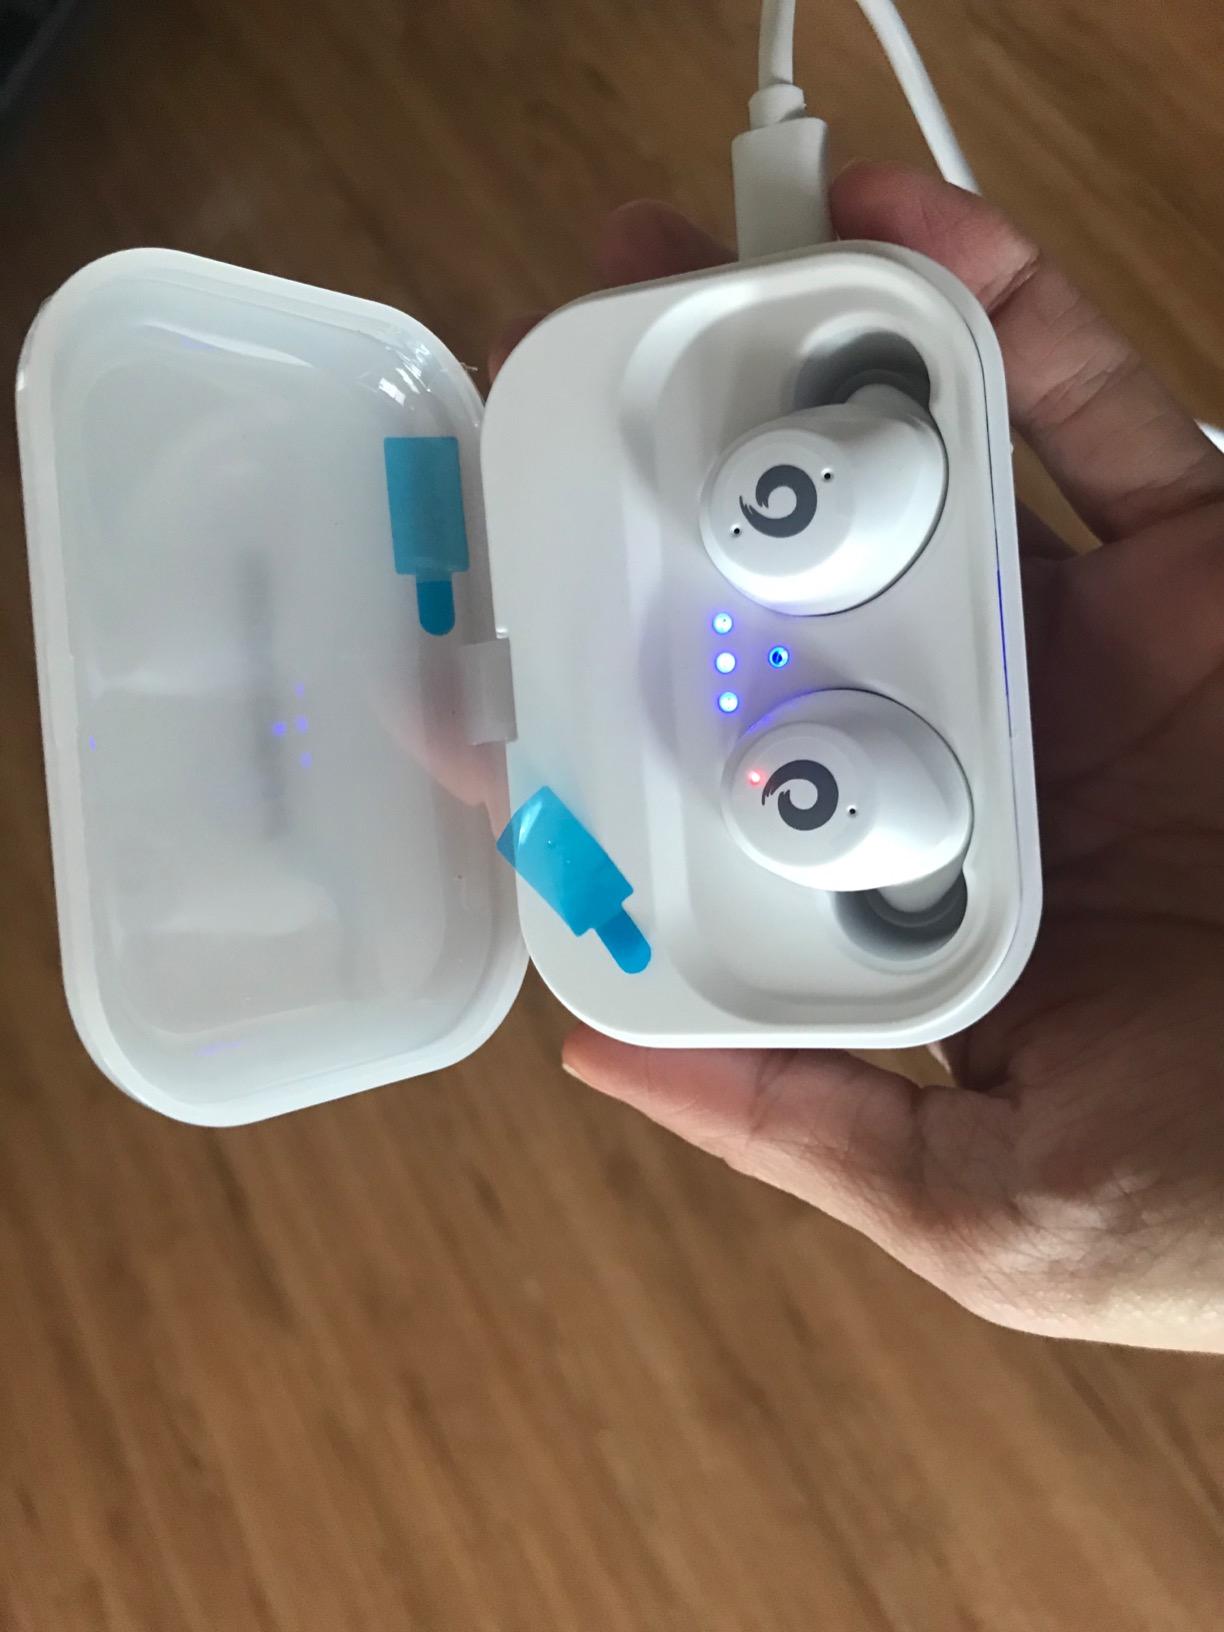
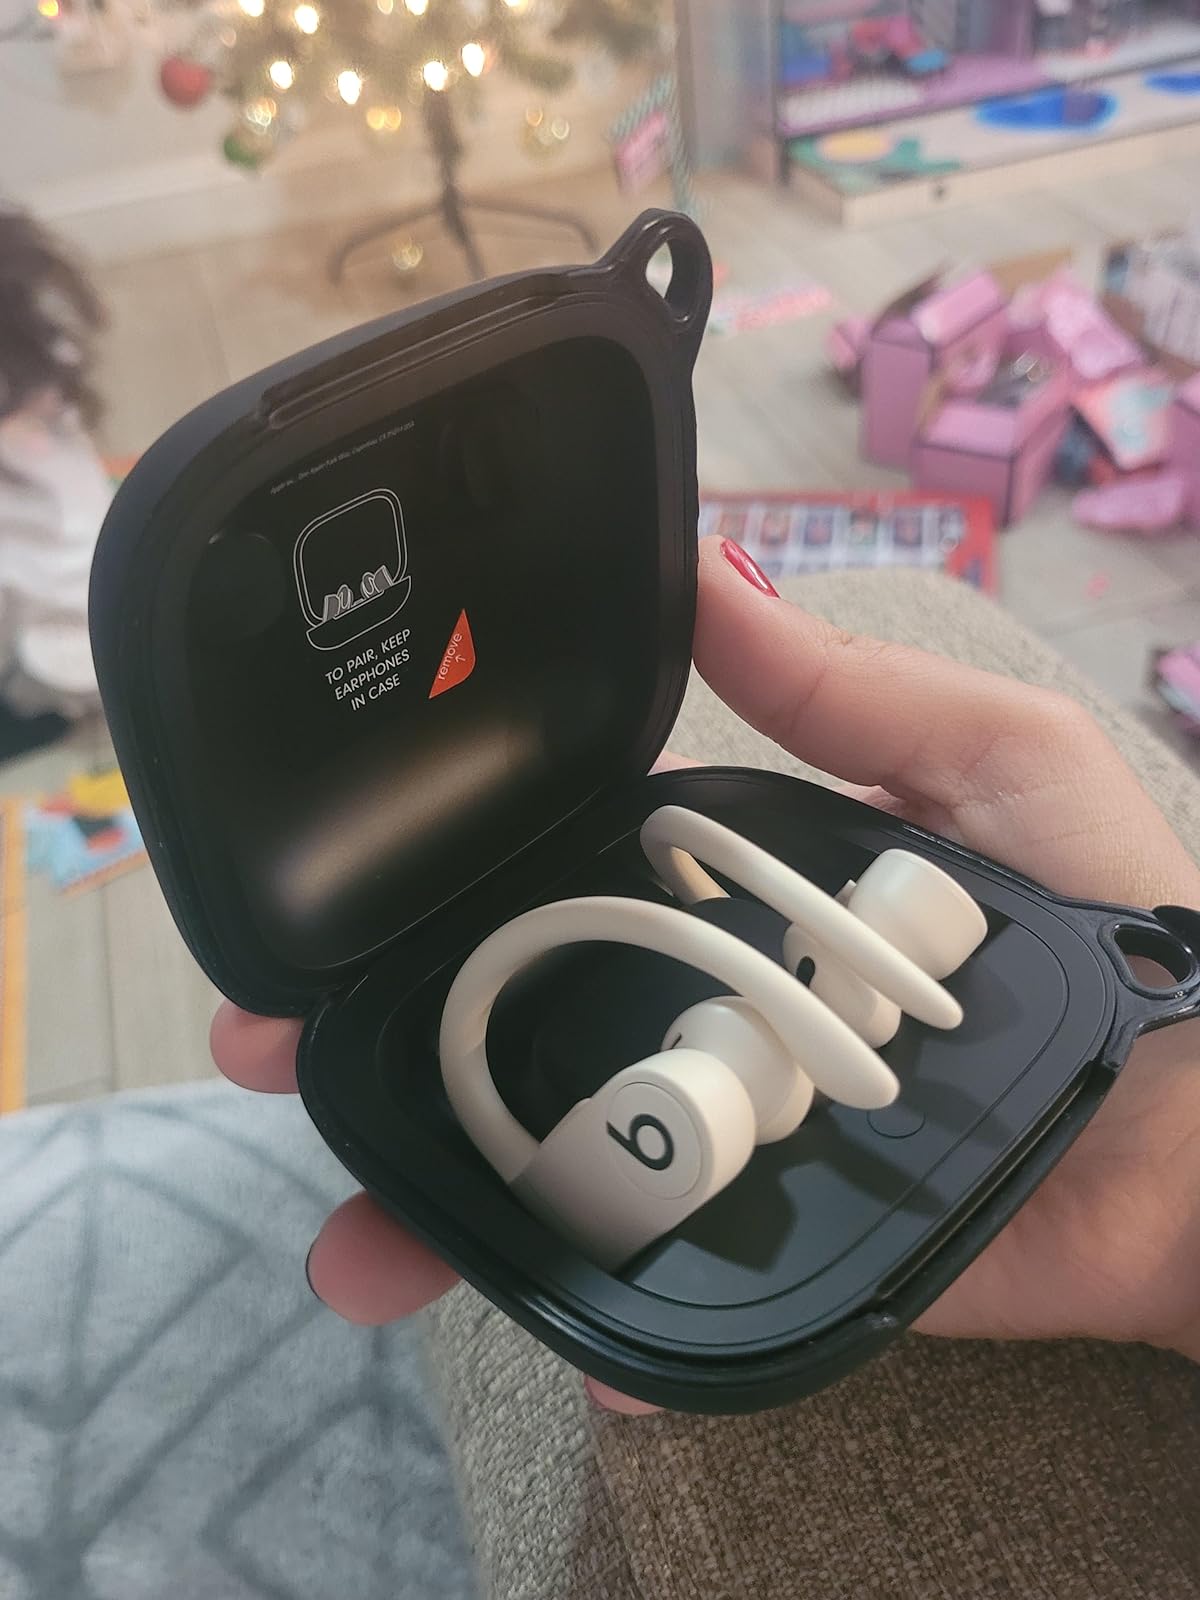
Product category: earbuds
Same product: no